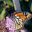
Label: butterfly